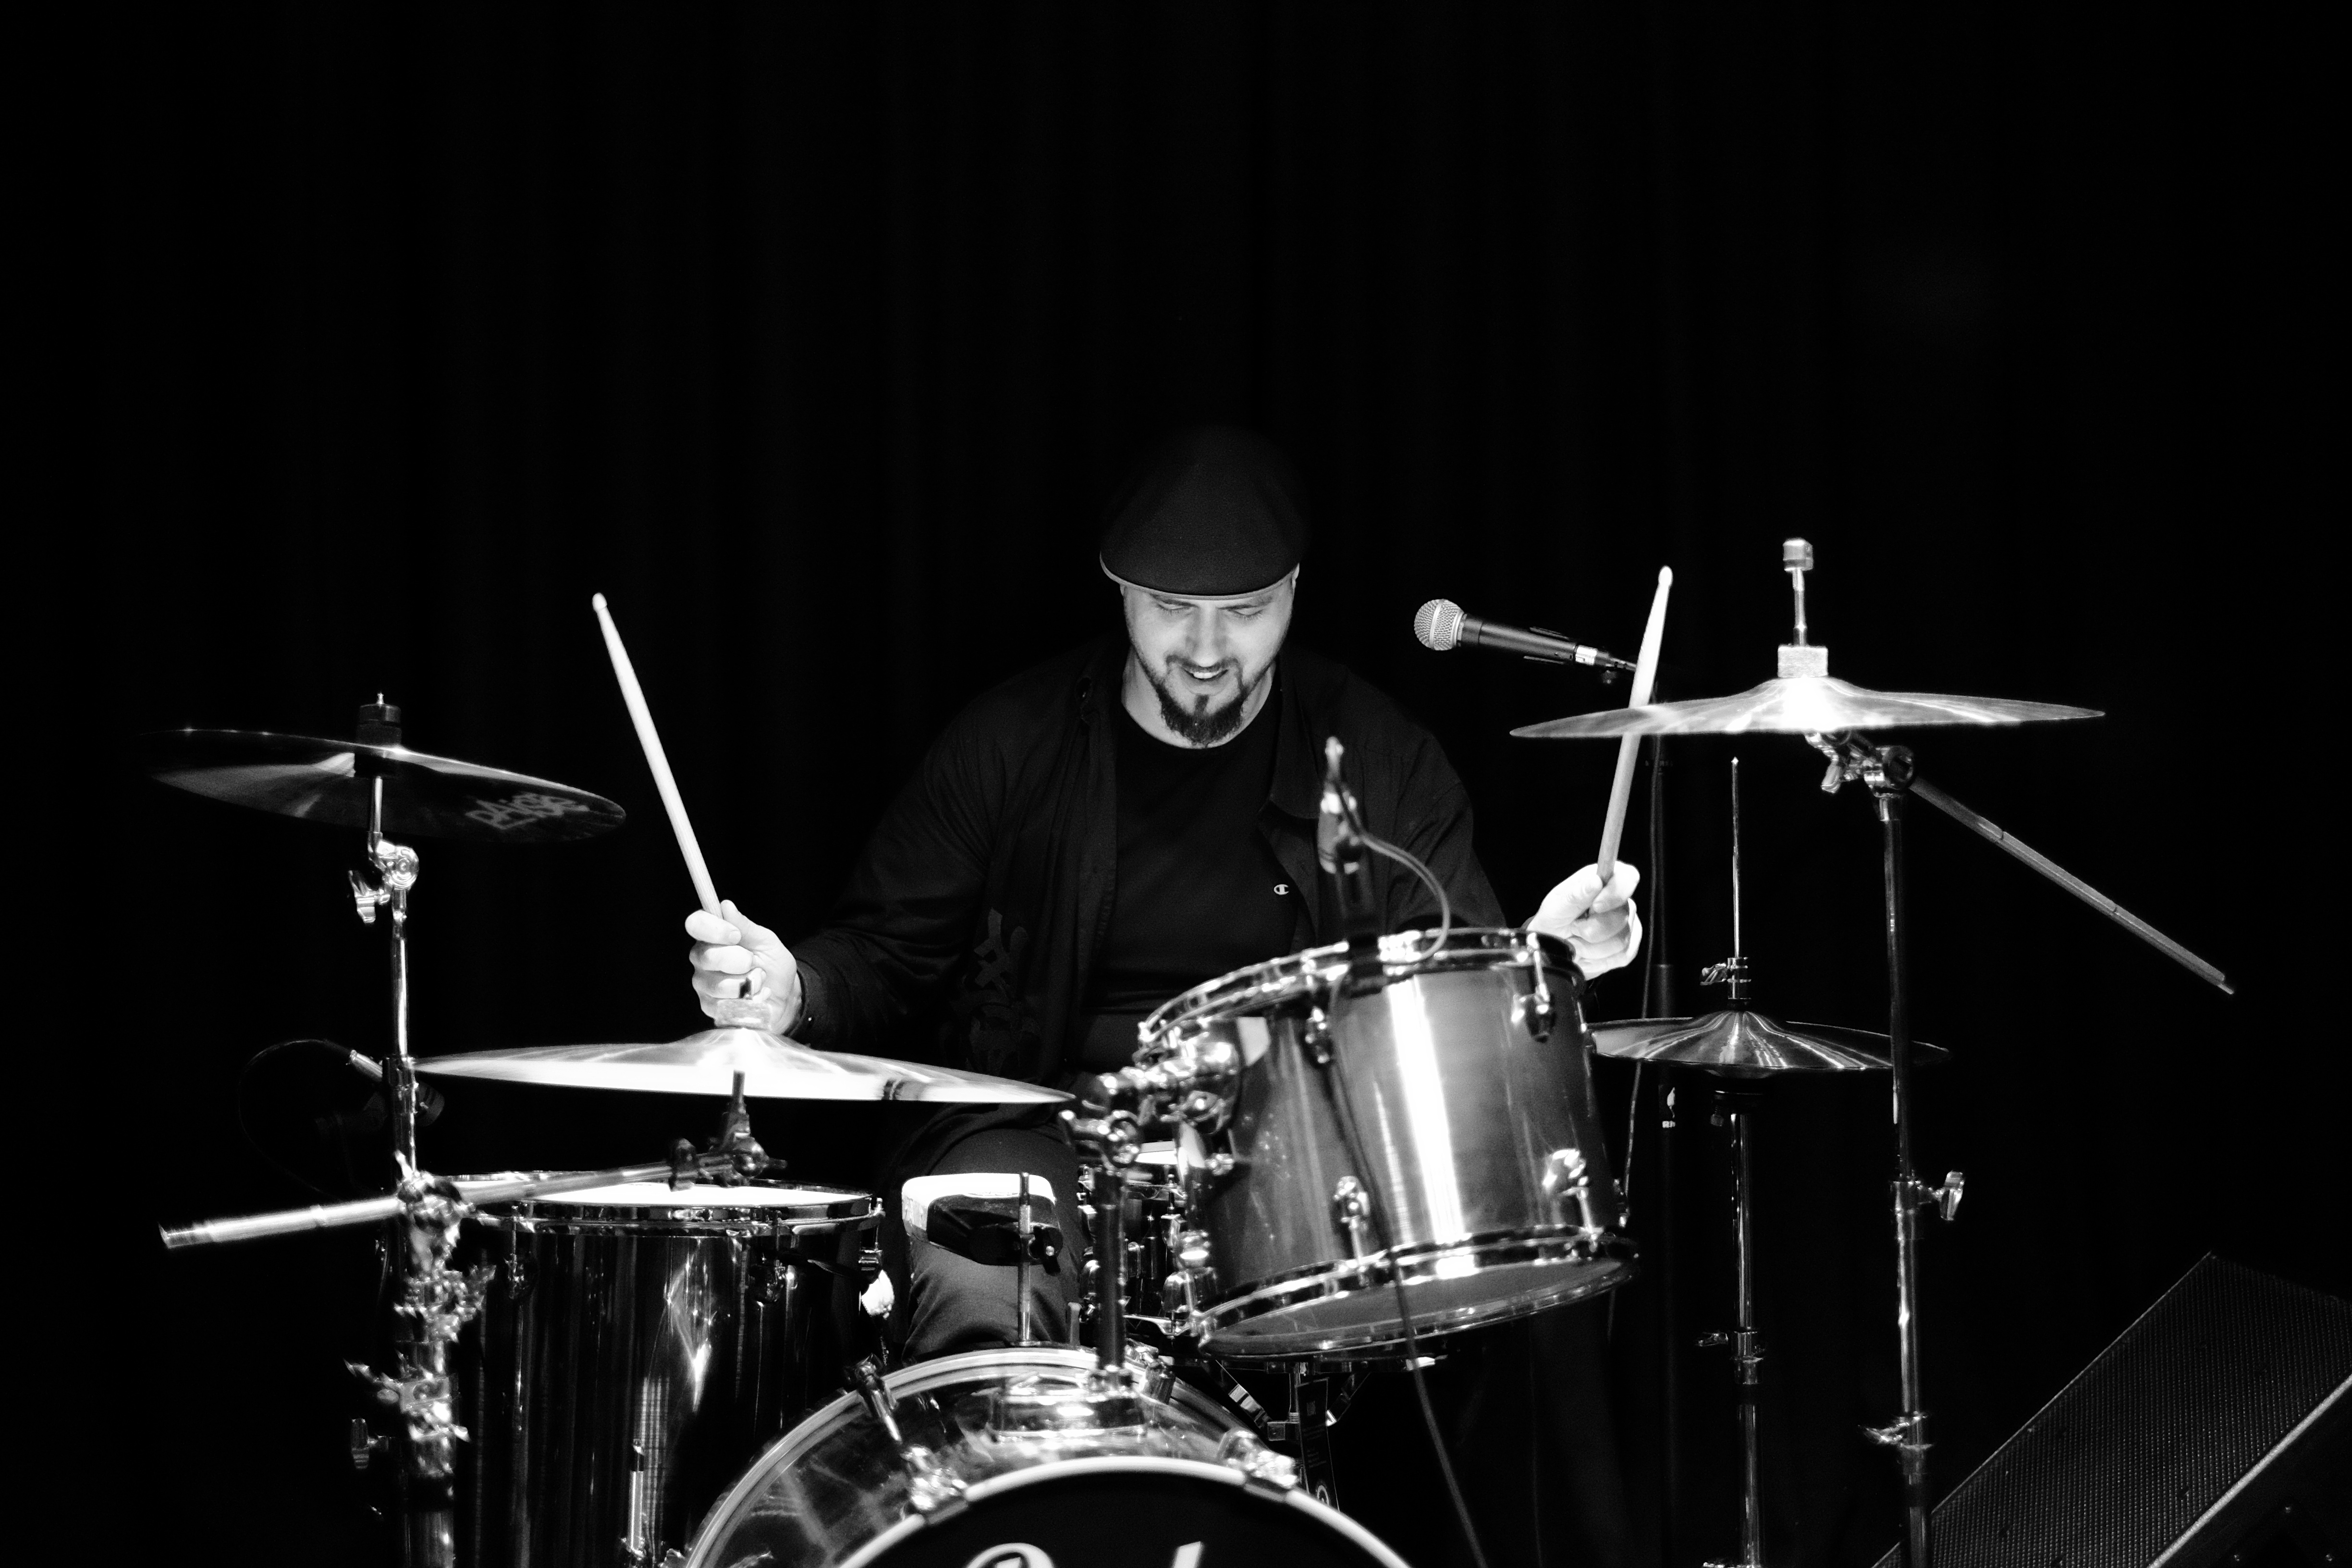
music, black and white, concert, musician, black, monochrome, drum, musical instrument, percussion, stage, jazz, performance, bassist, singing, guitarist, drums, drummer, entertainment, performing arts, monochrome photography, skin head percussion instrument